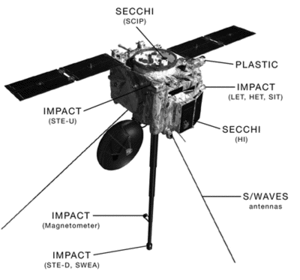
Cette page présente une chronologie des événements qui se sont produits pendant l'année 2006 dans le domaine de l'astronautique.